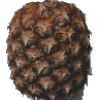
Label: Pineapple 1